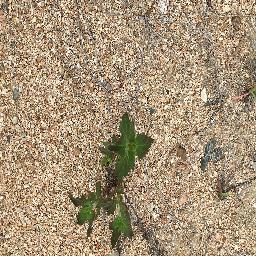
Label: siam_weed